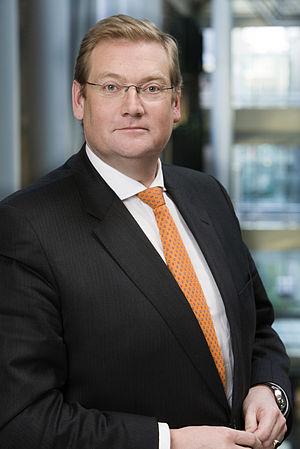
Gerard Adriaan van der Steur dit Ard van der Steur, né le 7 octobre 1969 à Haarlem, est un homme politique néerlandais membre du Parti populaire pour la liberté et la démocratie. Il était ministre de la Sécurité et de la Justice des Pays-Bas depuis le 20 mars 2015 jusqu'au 27 janvier 2017.